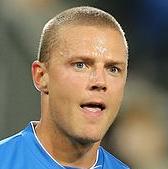
Age: 27